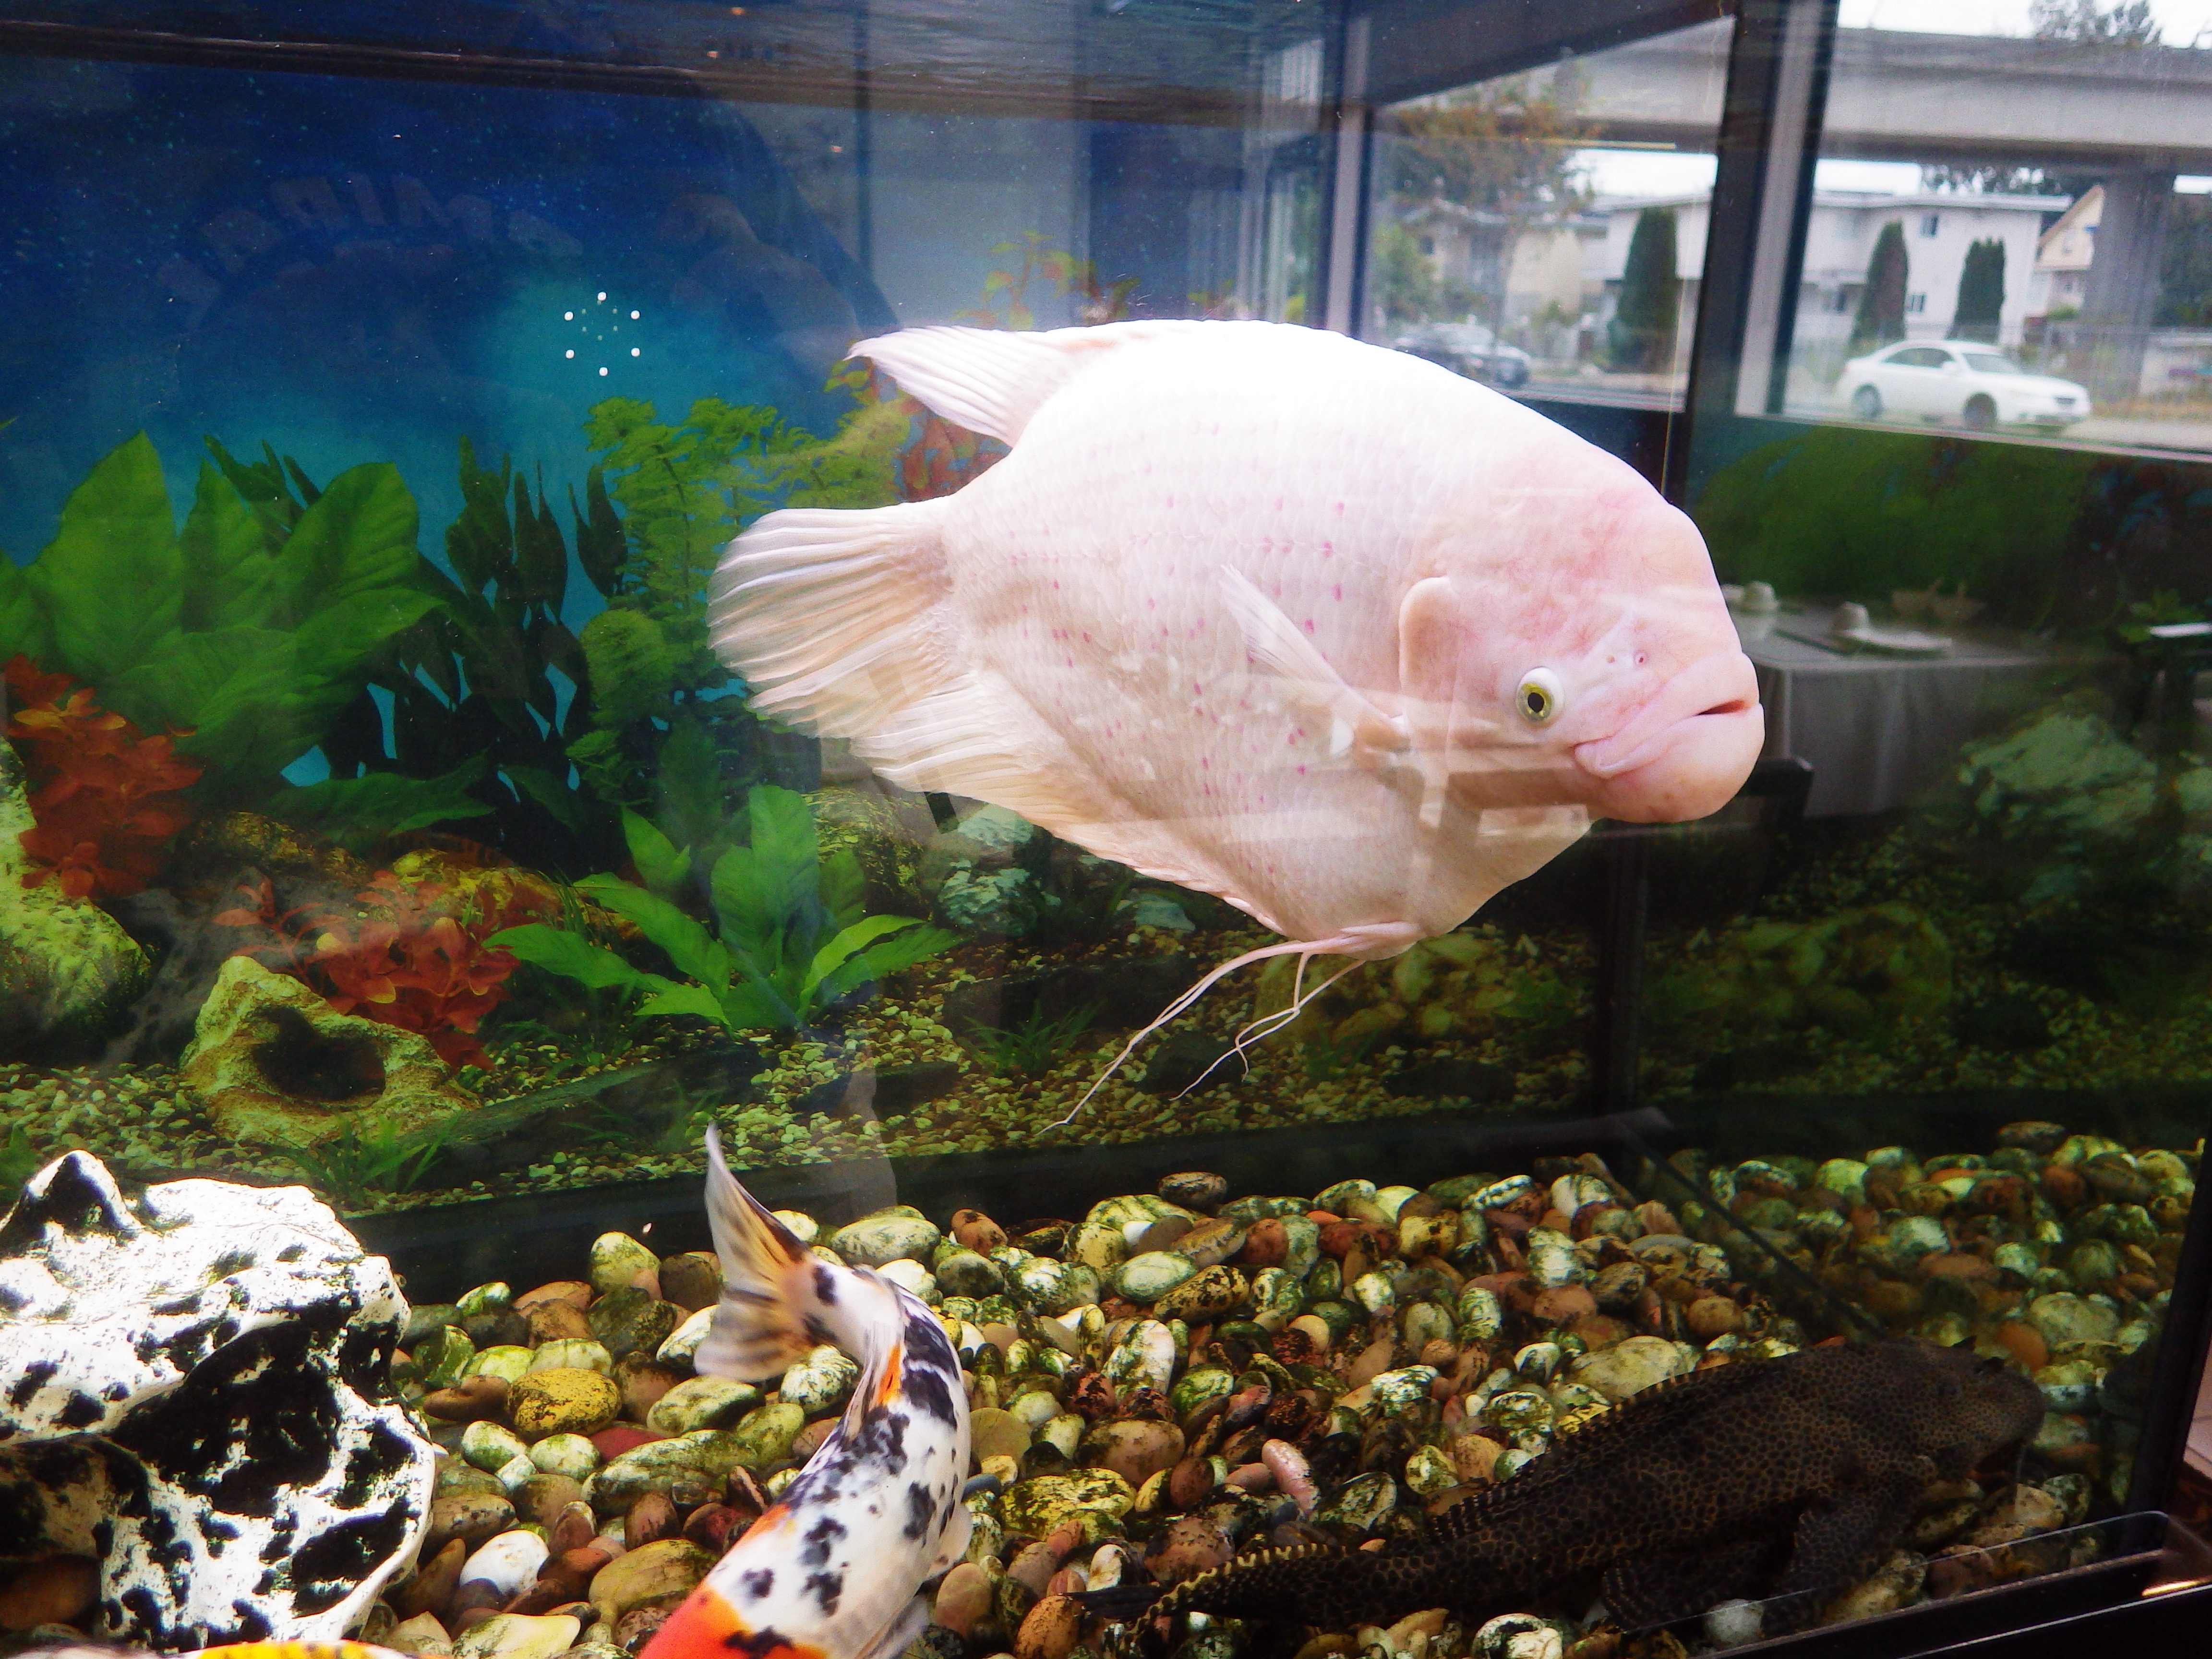
biology, fish, fauna, aquarium, goldfish, fishtank, pez, peixe, marine biology, freshwater aquarium